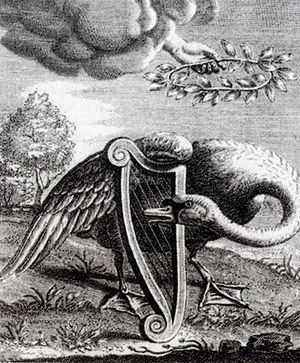
Svanesang
Reinier van Persijn, Syngende svane, allegori.
Svanesang stammer fra ældre tid, hvor man opfattede sangsvanens skrig, som dens klagende sang i dødens stund. I dag bruges ordet også i overført betydning, om den afsluttende fase på et glorværdigt forløb eller en karriere, men især om en digters sidste arbejde.